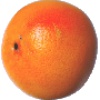
Label: pink_grapefruit